Spooning

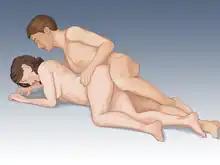
The spoons position in sex

The spoons position or spooning is both a sexual position and a cuddling technique. The name derives from the way that spoons may be positioned side by side, with bowls aligned.